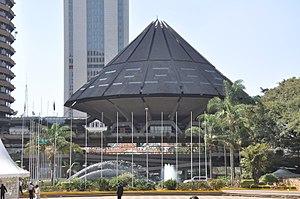
Le Sénat national kényan est la Chambre haute du Parlement national. Il exerce, conjointement avec l'Assemblée nationale, le pouvoir législatif. Cette législature a une durée de 5 ans.
Le Kenya est une république multipartite à régime présidentiel, où le président est à la fois chef de l’État et chef du gouvernement. Le pouvoir exécutif national est aux mains du gouvernement tandis que le pouvoir législatif national est partagé entre le gouvernement et l’Assemblée nationale. Le pouvoir judiciaire est indépendant des deux premiers.